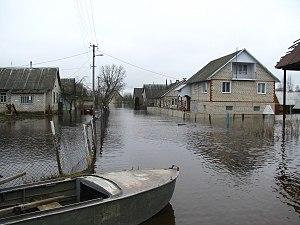
Verkhniadzvinsk ou Verkhnedvinsk, anciennement appelée Drissa, est une ville de la voblast de Vitebsk, en Biélorussie, et le centre administratif du raïon de Verkhniadzvinsk. Sa population s'élevait à 7 320 habitants en 2017.